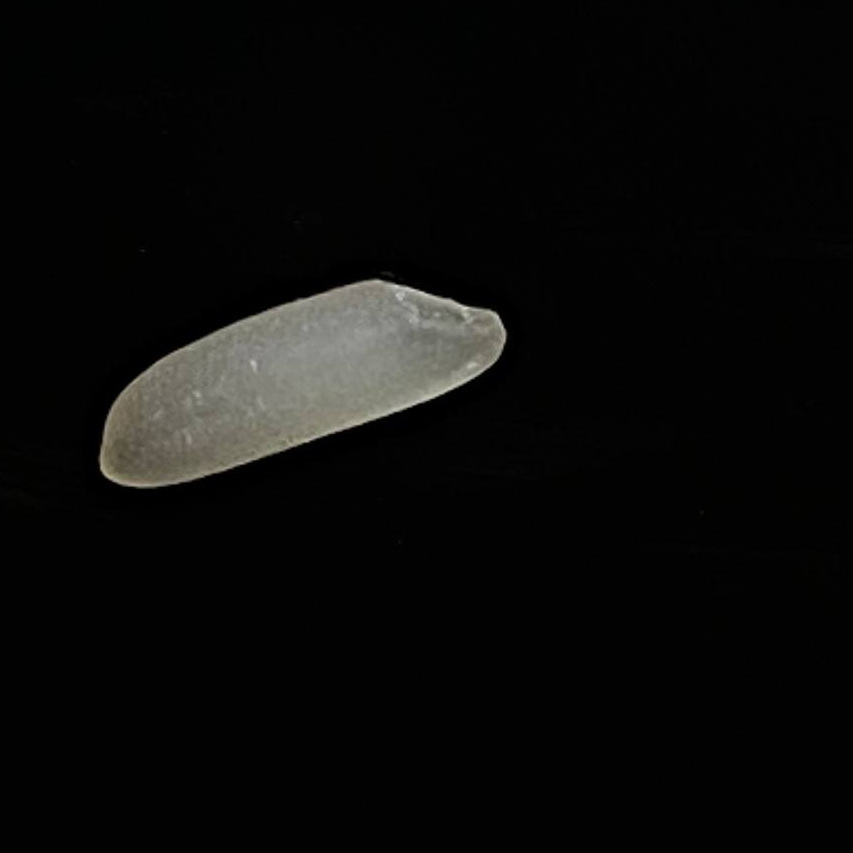
Rice variety: Shampakatari